List of UK top-ten albums in 2011

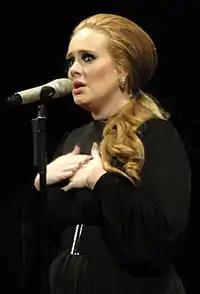
Adele had the best-selling album of 2011 with her second album "21", which spent 76 weeks in the top 10, with 23 non-consecutive weeks at number-one. Her debut album "19", which peaked at number-one on its initial release in 2008, also re-entered the top 10 this year and finished 2011 as the year's fourth best selling album.

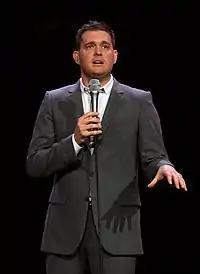
Michael Bublé's "Christmas" spent three non-consecutive weeks at number-one this year and became the year's second best selling album.

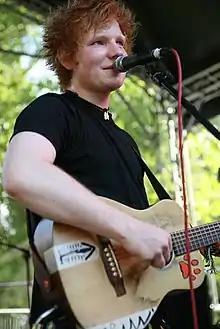
Ed Sheeran went straight to number-one in September 2011 with his debut album "+".

The UK Albums Chart is one of many music charts compiled by the Official Charts Company that calculates the best-selling albums of the week in the United Kingdom. Since 2004 the chart has been based on the sales of both physical albums and digital downloads. This list shows albums that peaked in the Top 10 of the UK Albums Chart during 2011, as well as albums which peaked in 2010 and 2012 but were in the top 10 in 2011. The entry date is when the album appeared in the top 10 for the first time (week ending, as published by the Official Charts Company, which is six days after the chart is announced).